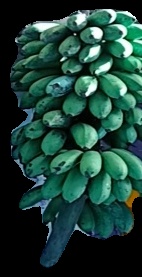
Variety: rasbale
Grade: grade2